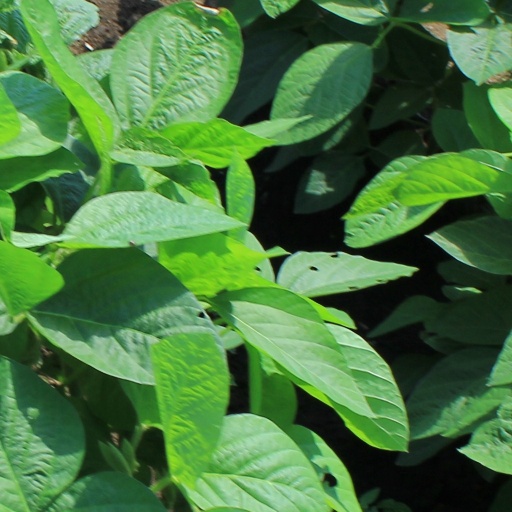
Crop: soybean